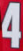
Number: 4